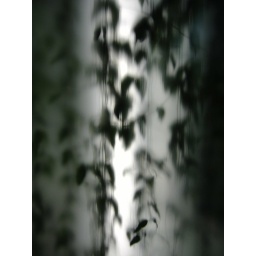
Decor in Zurich airport, plants growing behind frosted glass